List of birds of Florida

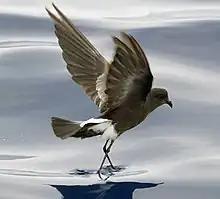
Wilson's storm-petrel

Order: ProcellariiformesFamily: Oceanitidae